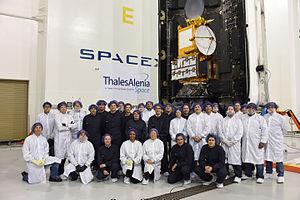
Jason est une famille de trois satellites d'altimétrie satellitaire développés conjointement par la NASA et le CNES pour étudier la circulation océanique et les interactions entre les océans et l'atmosphère. L'objectif de ces missions est d'améliorer les prévisions d'évolution du climat et de surveiller des phénomènes océaniques comme El Niño ou les zones de tourbillons océaniques. Pour remplir ces objectifs ces engins spatiaux emportent des équipements permettant de mesurer avec une très grande précision la hauteur de la mer. Ces satellites, qui ont pris la suite de TOPEX/Poseidon, sont placés en orbite respectivement en 2001, 2008 et 2016. Cette famille de satellites doit être remplacée à compter de 2020 par un nouveau modèle Sentinel-6A financé par l'Agence spatiale européenne.